Mohammed Karim Lamrani

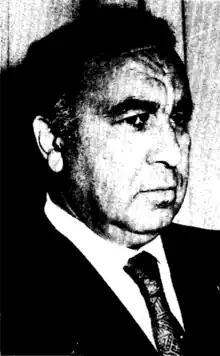
Lamrani in 1972

Lamrani served as a prime minister three times: from 6 August 1971 to 2 November 1972, then from 30 November 1983 and 30 September 1986 and lastly from 11 August 1992 to 25 May 1994. The last government he led was a caretaker government, replacing Azeddine Laraki. He was relieved of his position as the Prime minister due to poor health conditions. Lamrani also owned a phosphate company and served as an economic advisor to the Moroccan governments. He was Minister of Economy and Finance from August 1971 to April 1972.